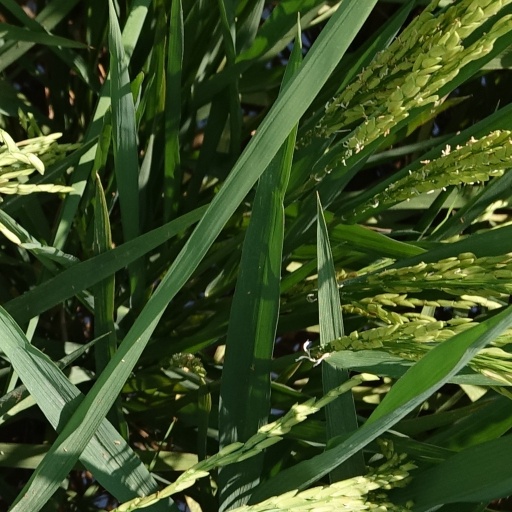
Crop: rice